Mary of St Joseph Doyle

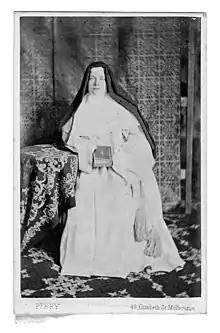
Doyle

Mary of St. Joseph Doyle (born Bridget Doyle, 1835–1869) was an Irish born, religious sister, and the Founder and first Prioress of the Abbotsford Convent, in Melbourne, Australia.